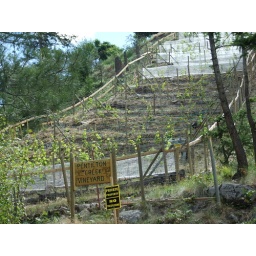
Need to be a mountain goat to work in this